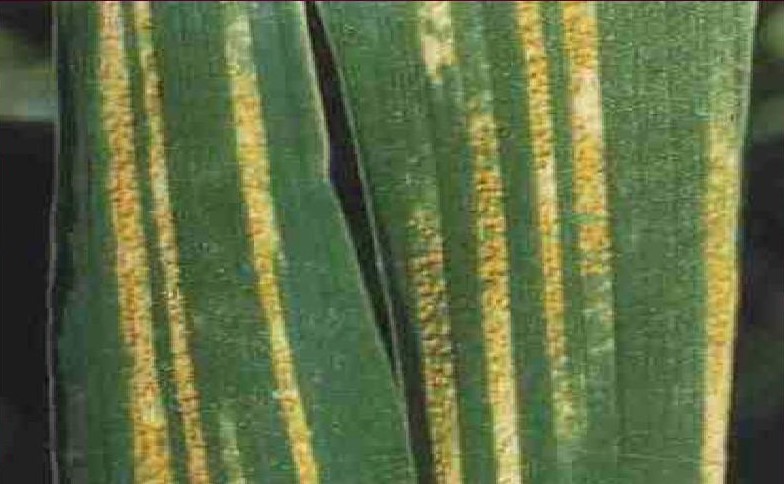
Plant: Wheat
Disease: wheat stripe rust